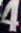
Number: 4